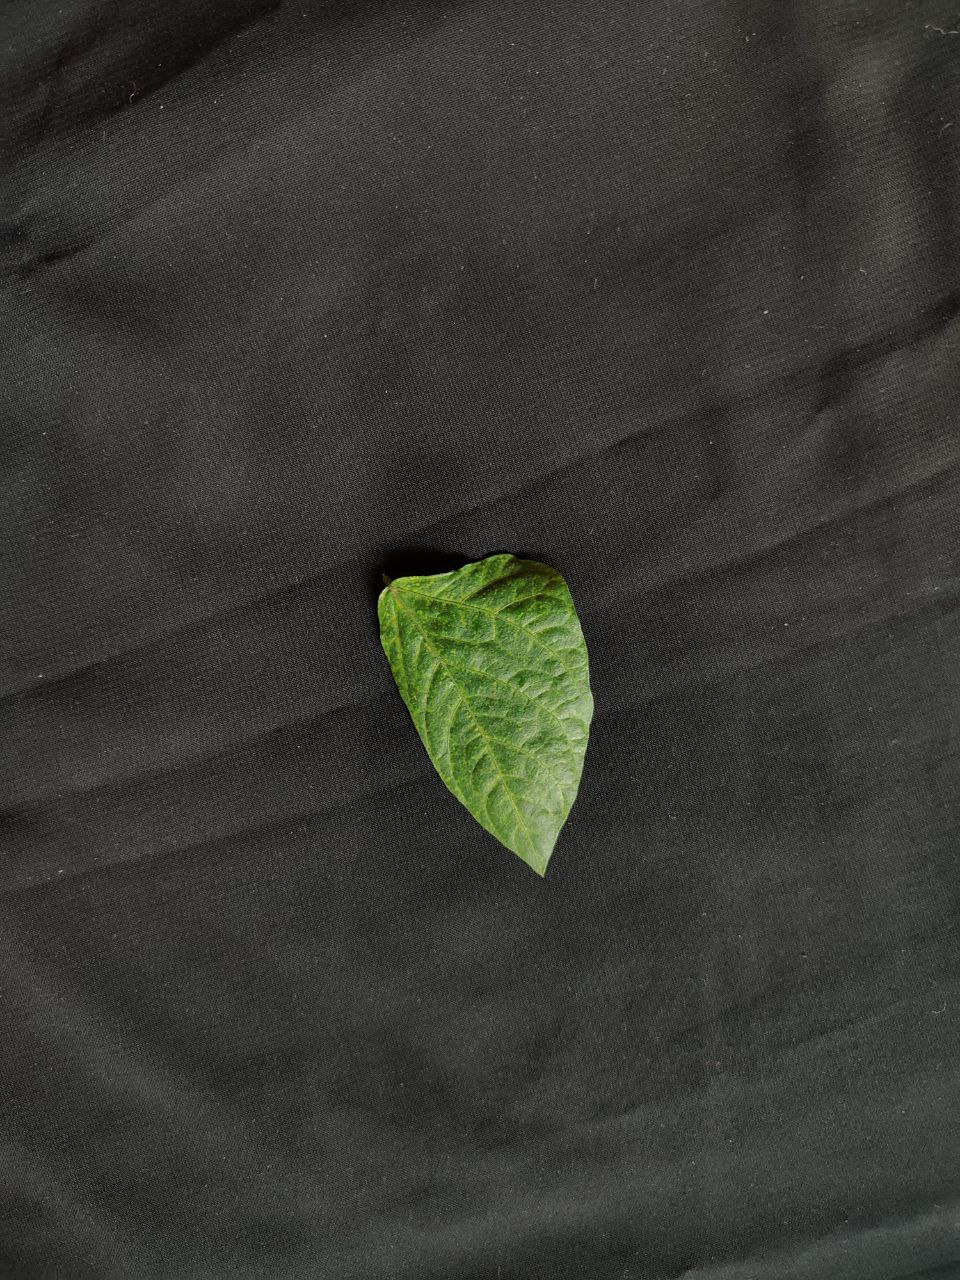
Crop: cowpea
Leaf condition: Mosaic Virus